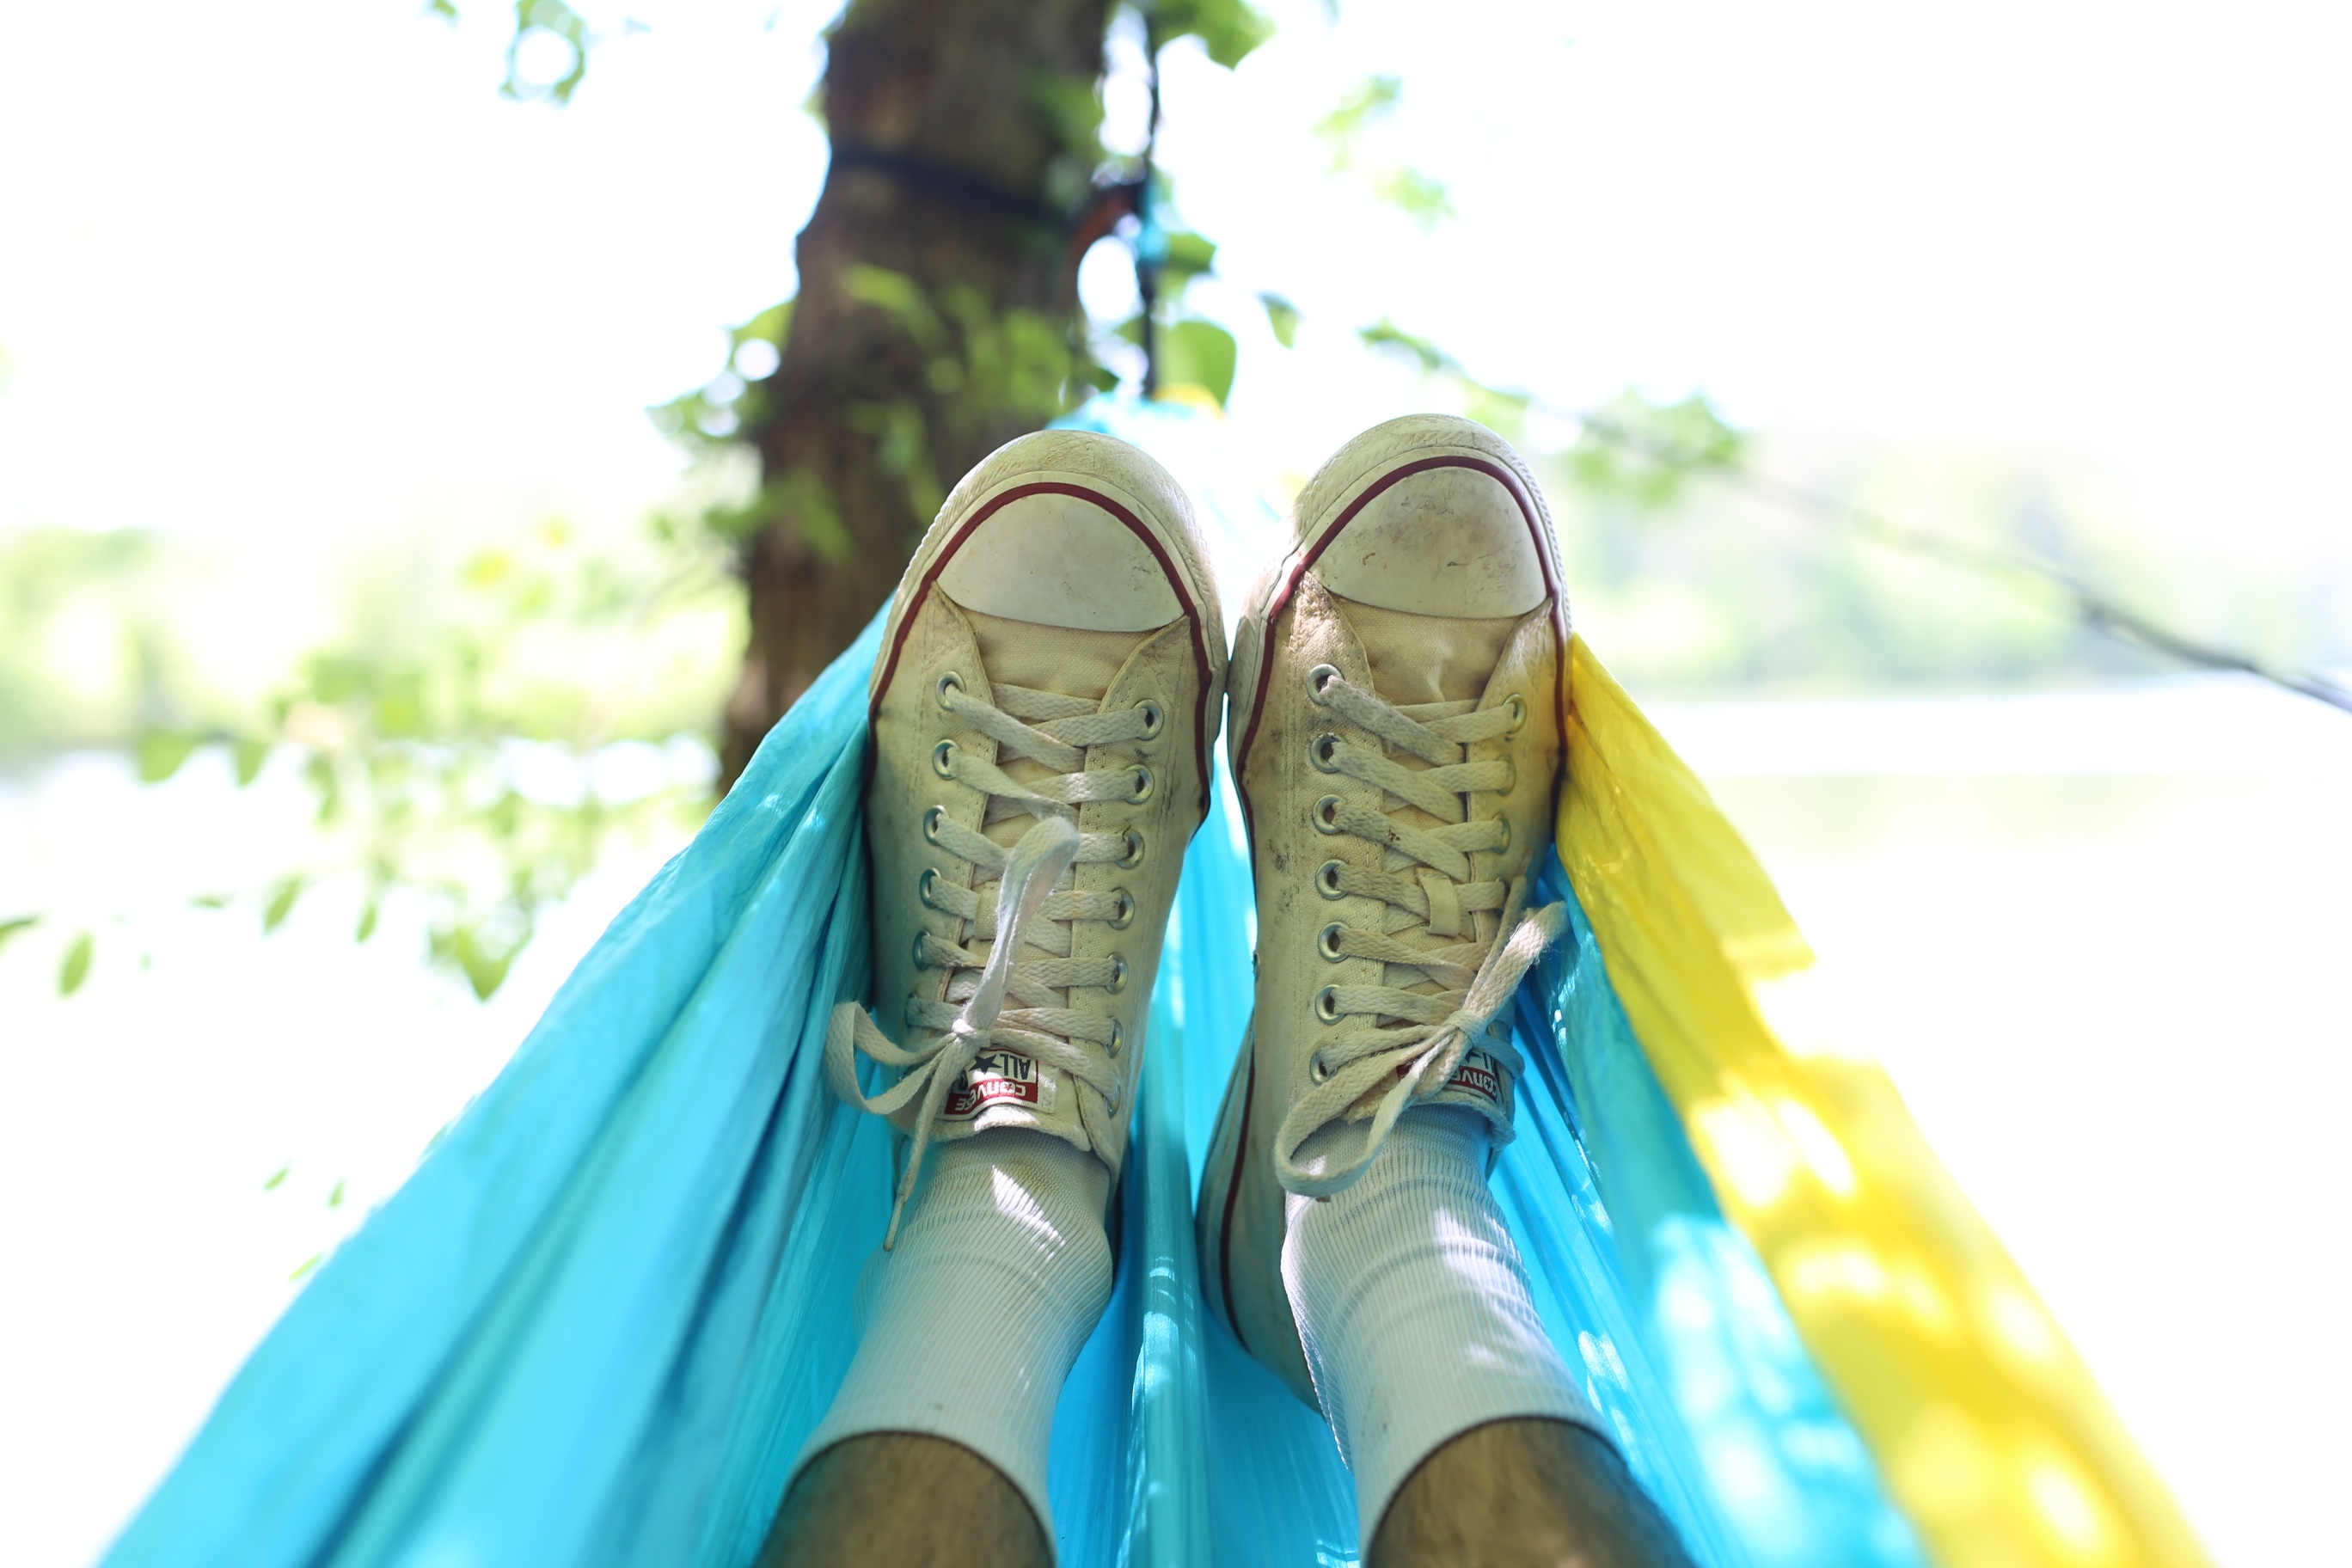
shoe, spring, blue, footwear